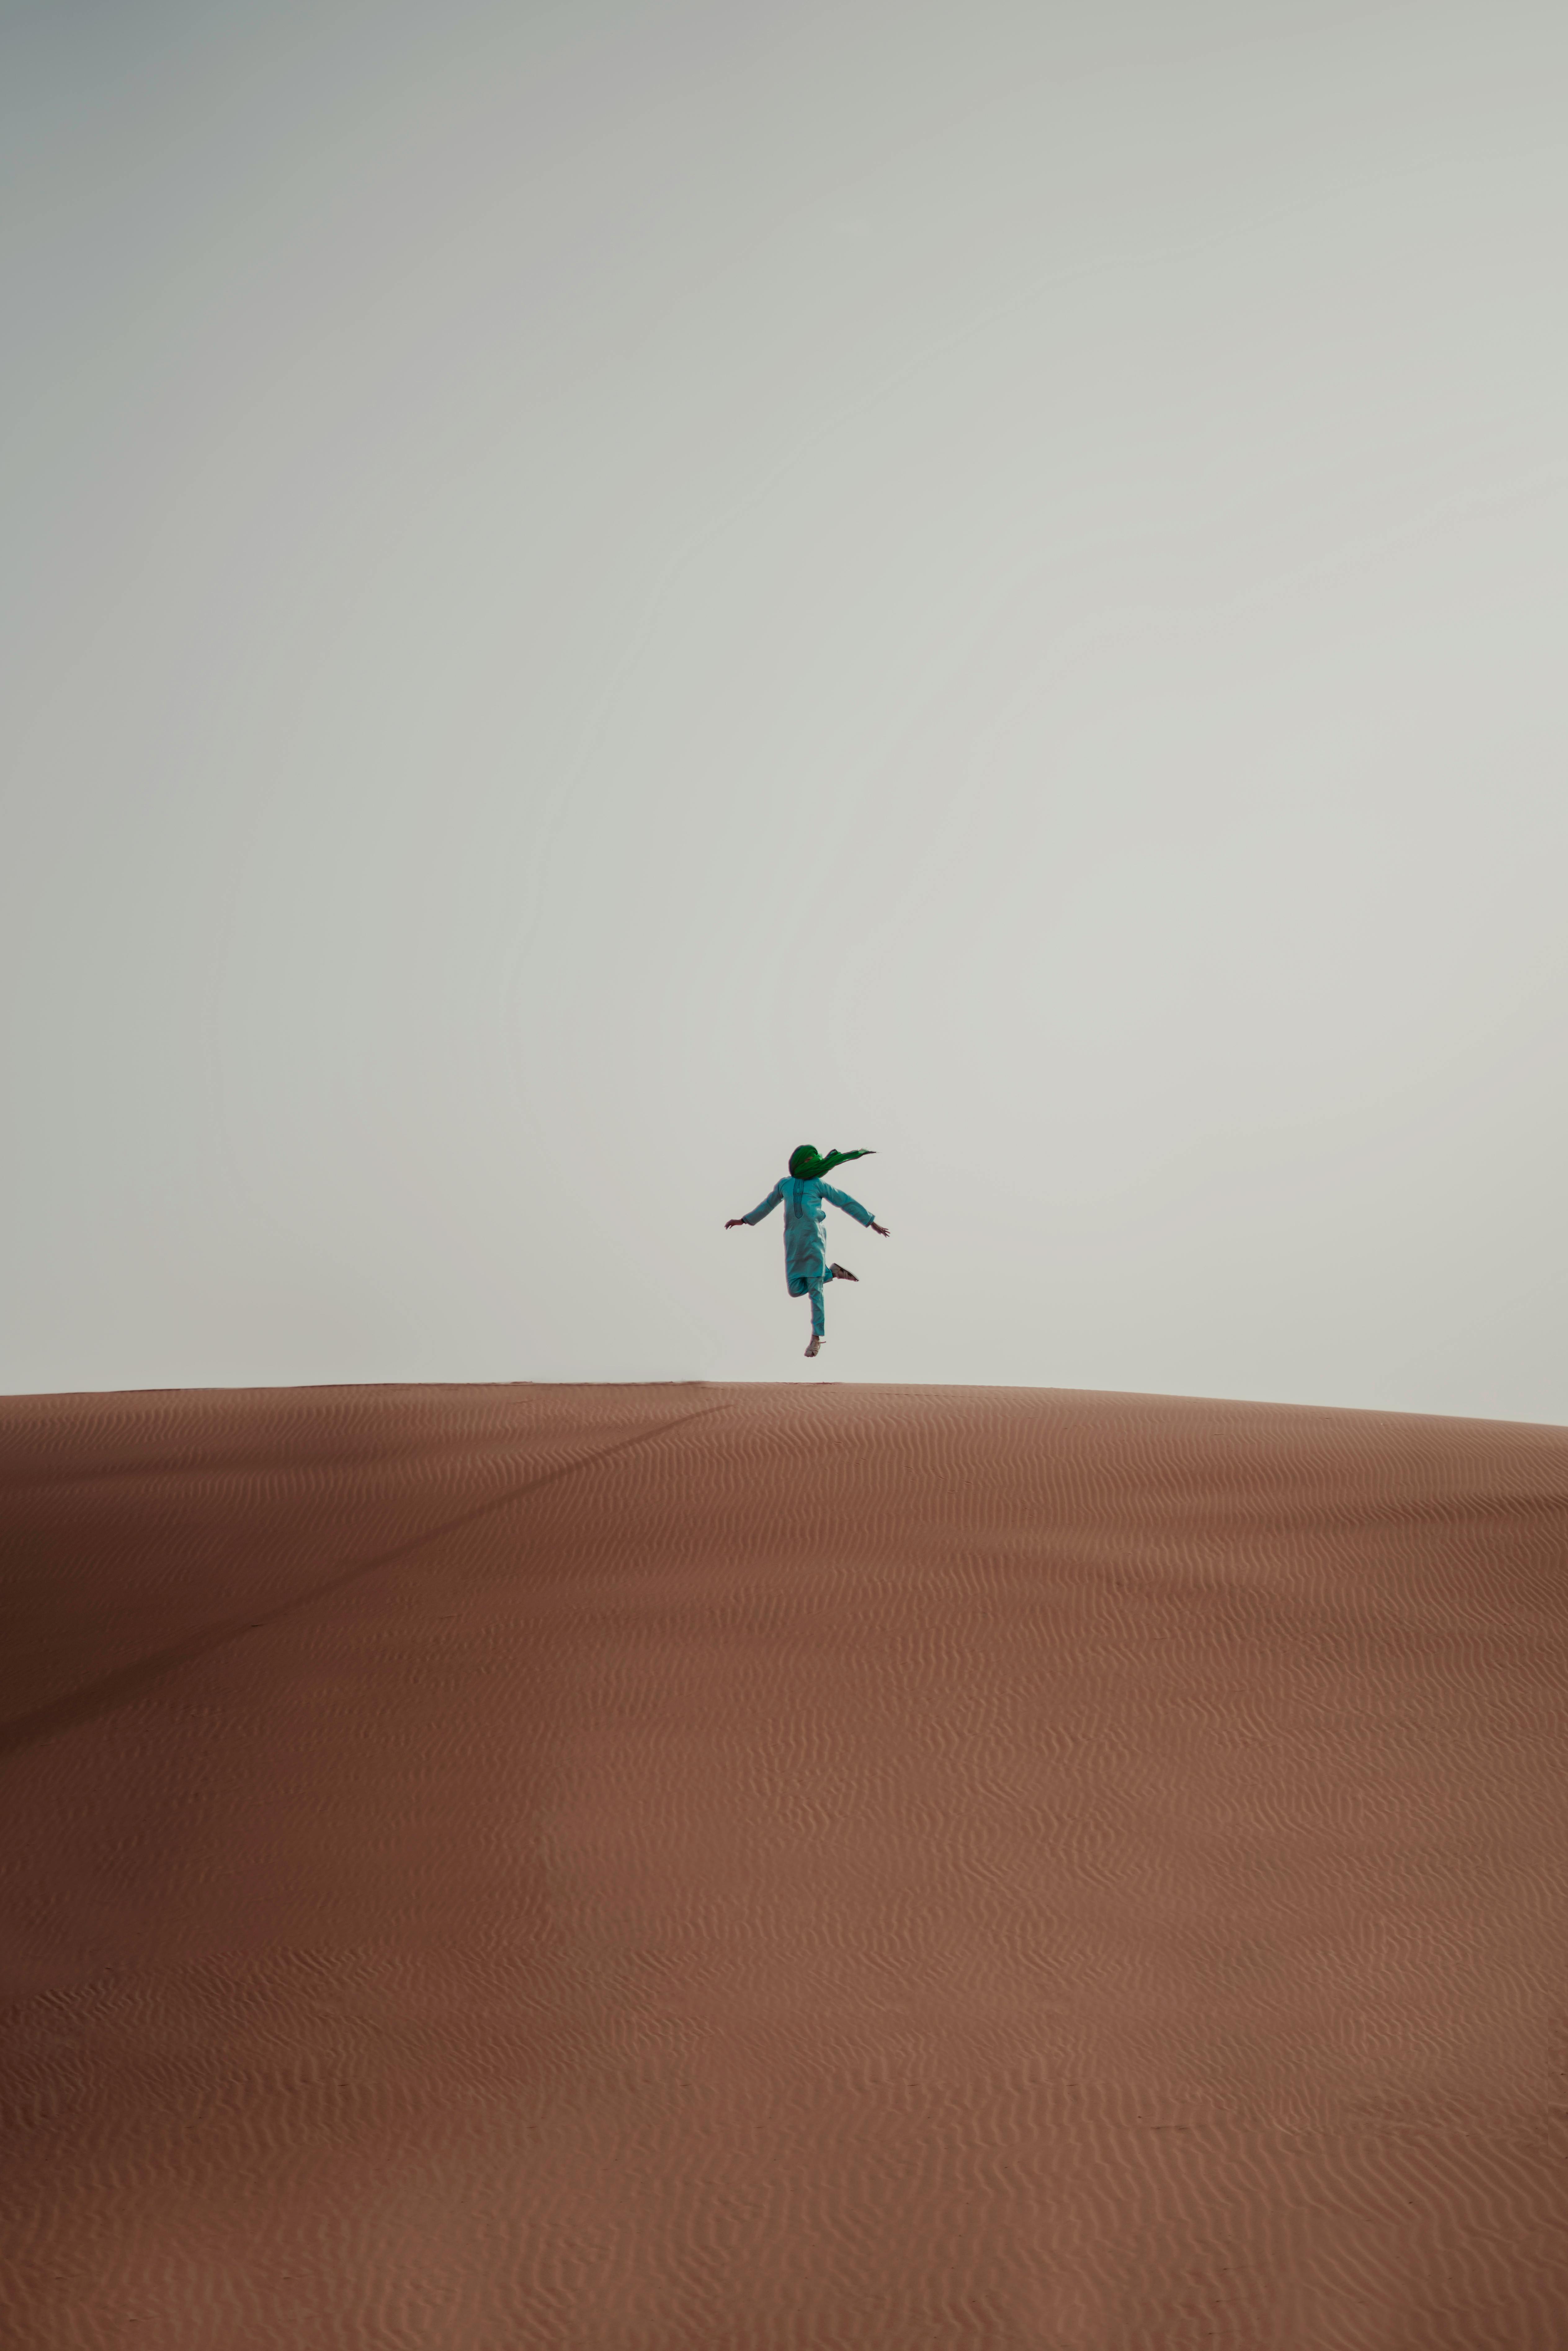
natural, sky, gesture, cloud, slope, People in nature, landscape, horizon, erg, singing sand, aeolian landform, dune, wood, wing, tree, wind, grassland, soil, shadow, happy, recreation, ocean, sand, flight, hill, desert, sahara